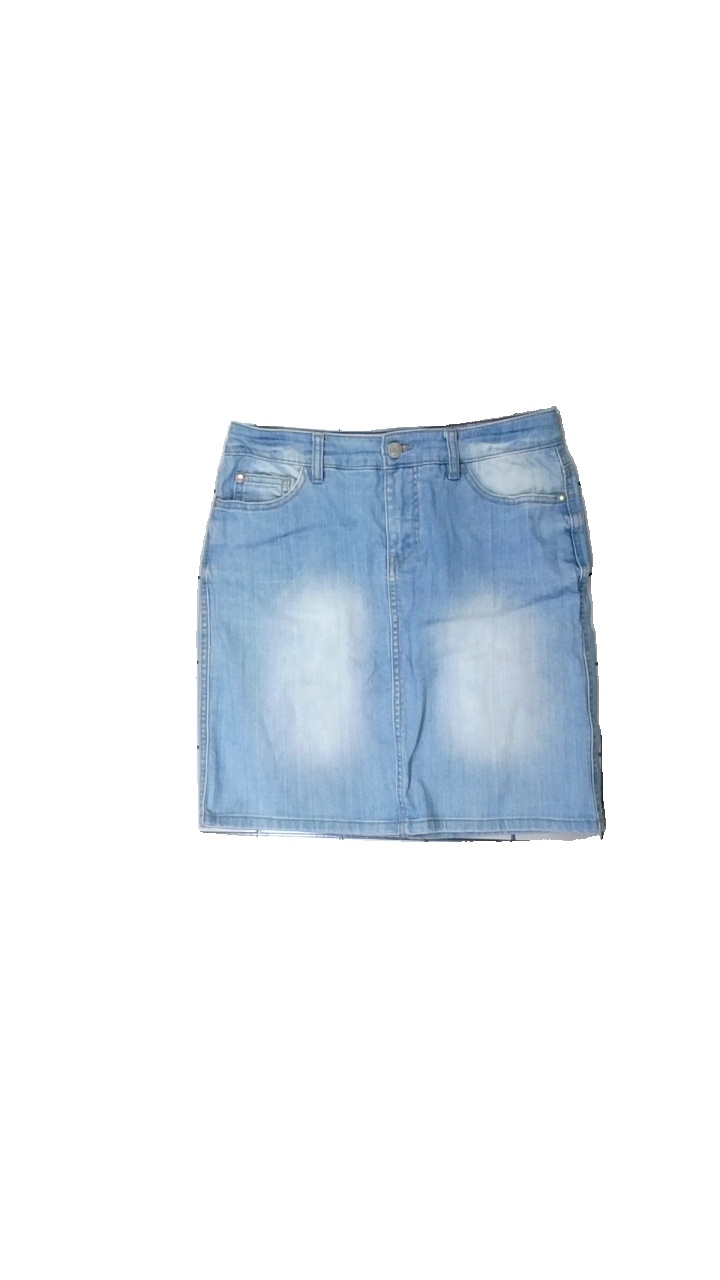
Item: Skirt (Ladies)
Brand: Hamton Republic (kappahl)
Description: blå jeans kjol
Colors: Blue
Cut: Regular
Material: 100% cotton
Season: All
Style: Denim
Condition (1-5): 5
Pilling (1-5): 5
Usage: Reuse
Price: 50-100